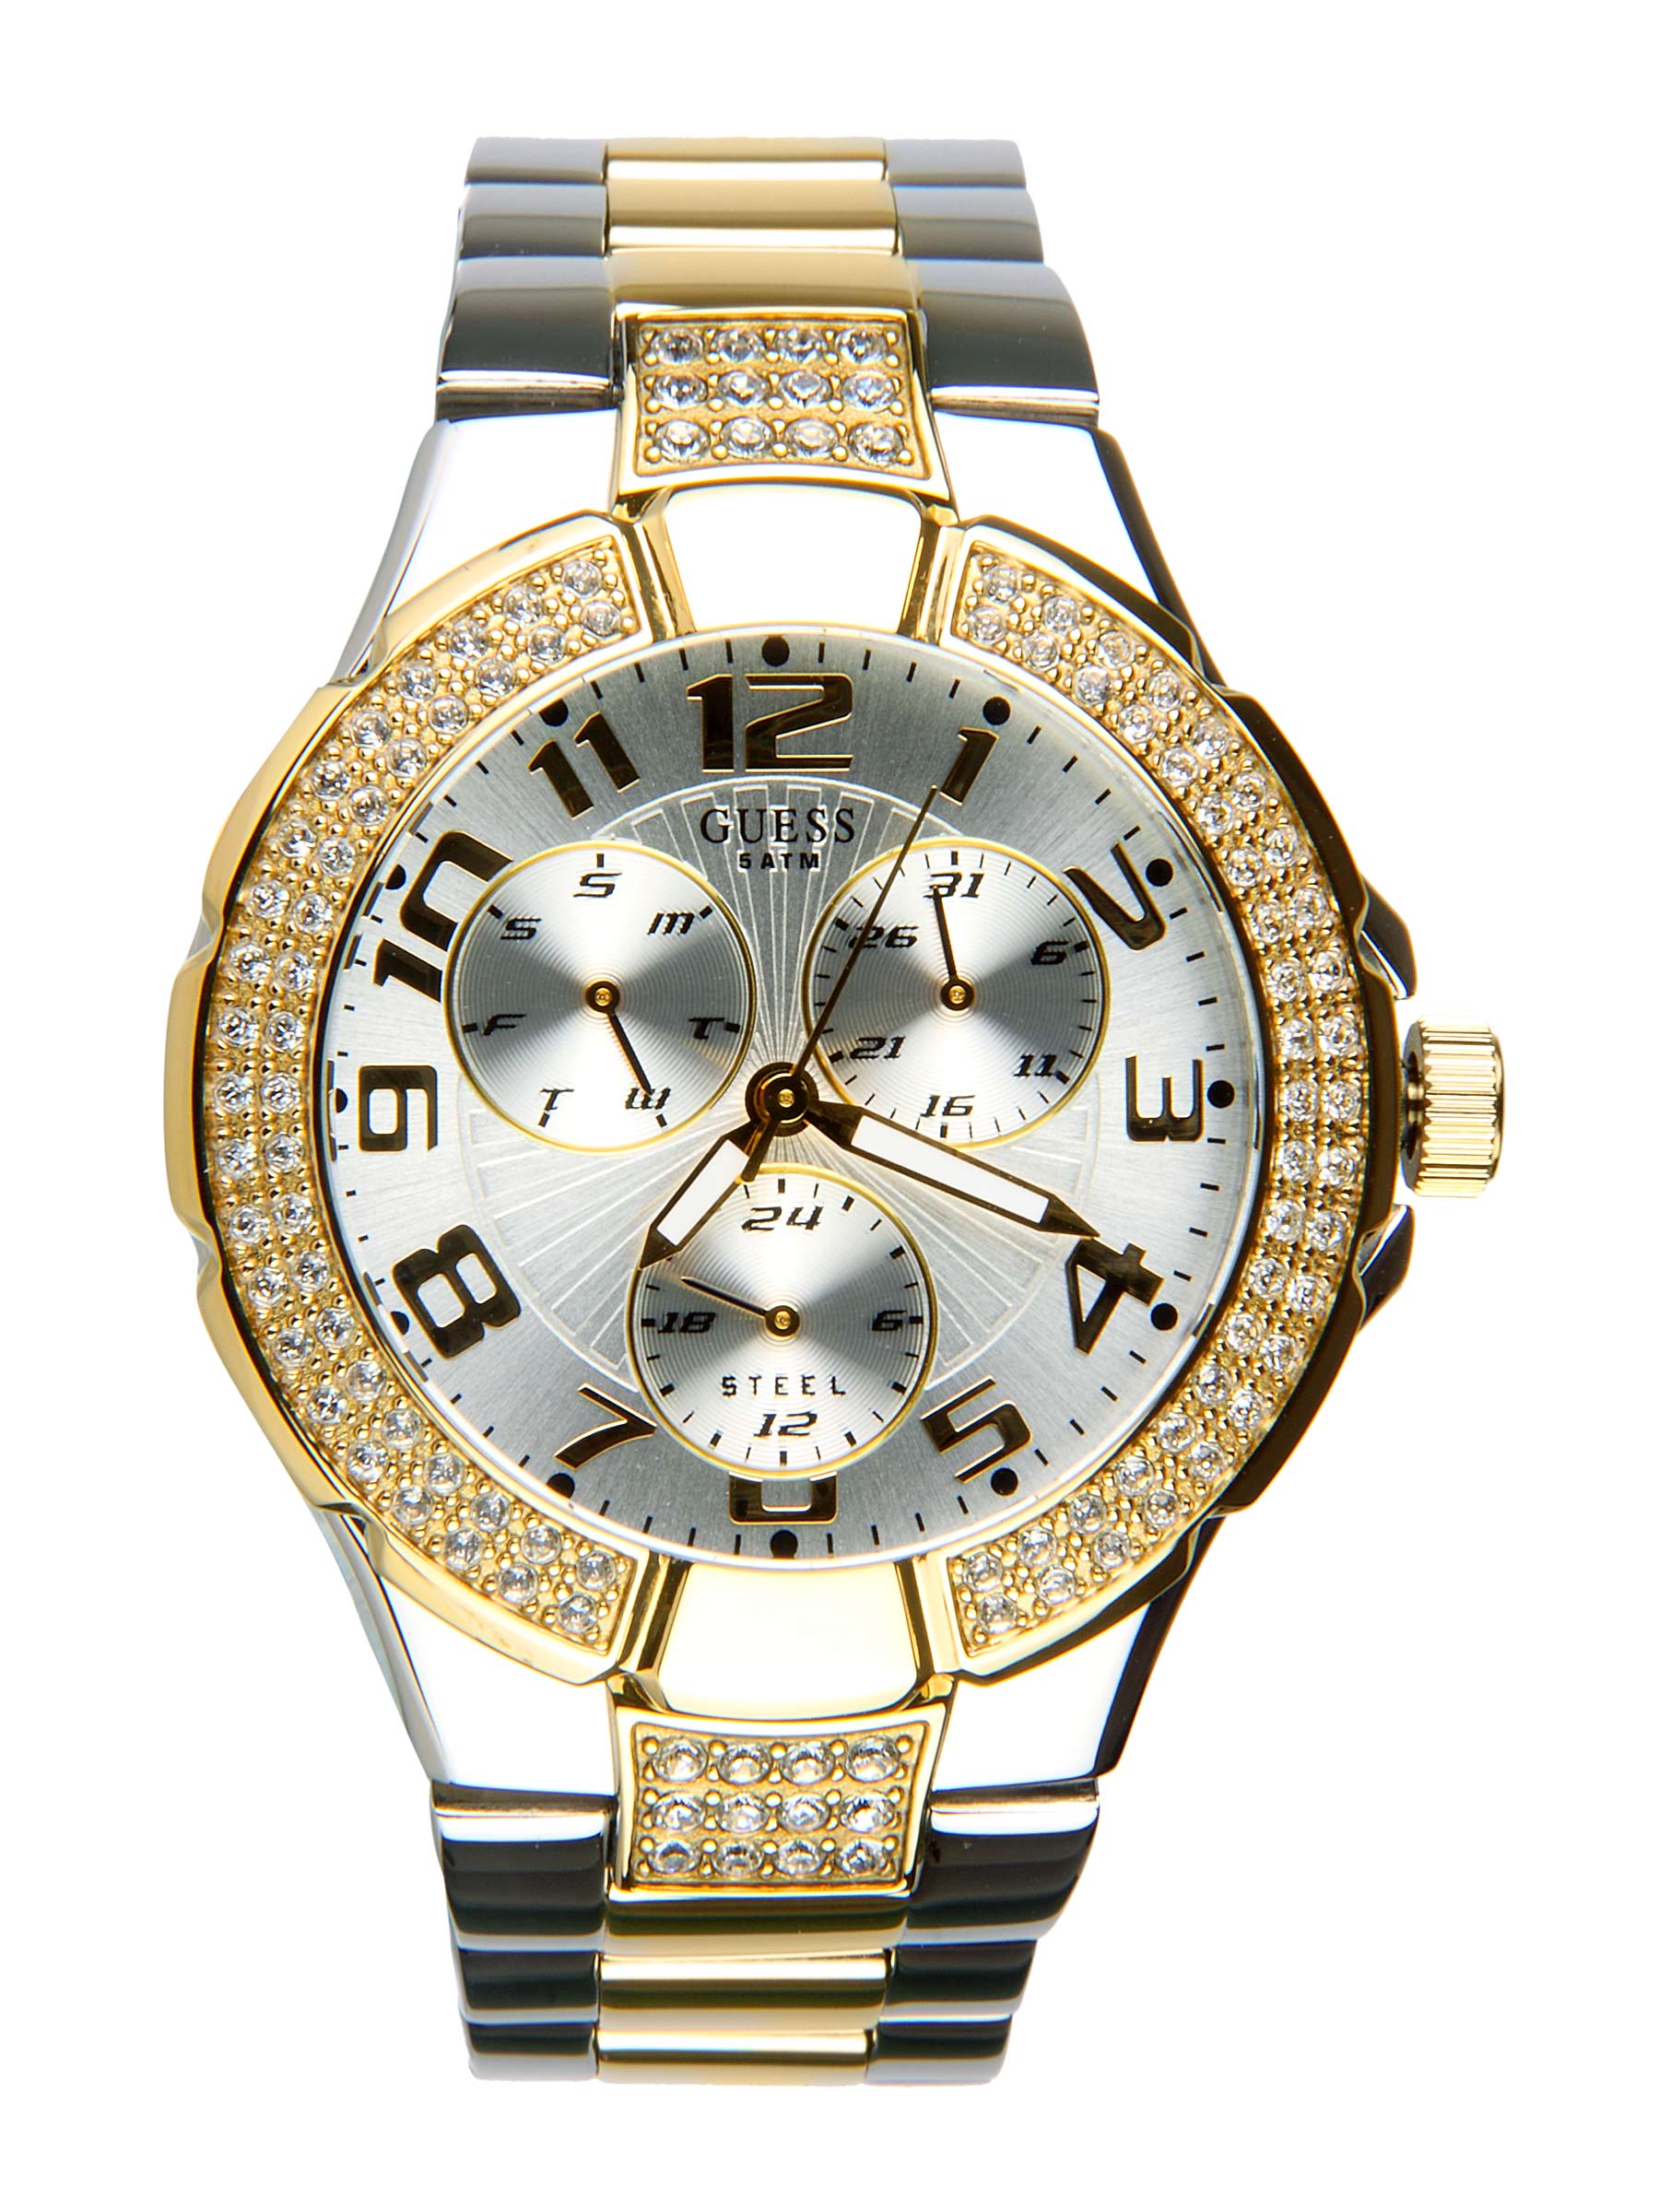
Guess Women Prism Gold Watch
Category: Accessories / Watches / Watches
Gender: Women
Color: Gold
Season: Winter 2016
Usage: Casual